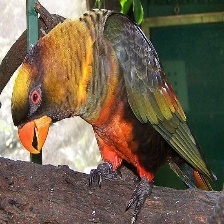
Species: DUSKY LORY
Scientific name: PSEUDEOS FUSCATA
ImageNet parent category: lorikeet